Sephardic Jews

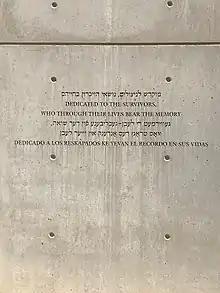
Dedication at Yad Vashem in Jerusalem written in Hebrew, English, Yiddish, and Judeo-Spanish

The Holocaust that devastated European Jewry and virtually destroyed its centuries-old culture also wiped out the great European population centers of Sephardic Jewry and led to the almost complete destruction of its unique language and traditions. Sephardi Jewish communities from France and the Netherlands in the northwest to Yugoslavia and Greece in the southeast almost disappeared.